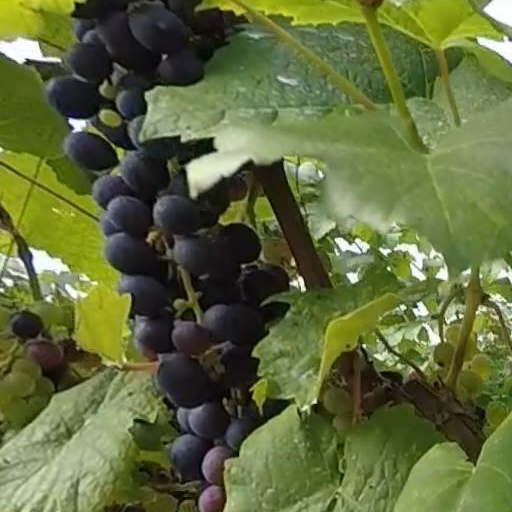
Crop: grape